Sioux

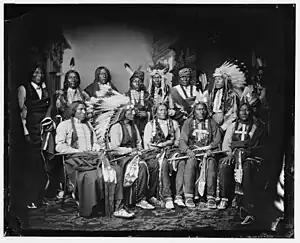
Chief Red Cloud and other Lakota leaders, c. 1865–1880

Prior to the arrival of Europeans, the different villages consisted of many, which were large extended families united by kinship. varied in size, were led by a leader appointed by an elder council and were nicknamed after a prominent member or memorable event associated with the band. Dakota ethnographer Ella Cara Deloria noted the kinship ties were all-important, they dictated and demanded all phrases of traditional life: